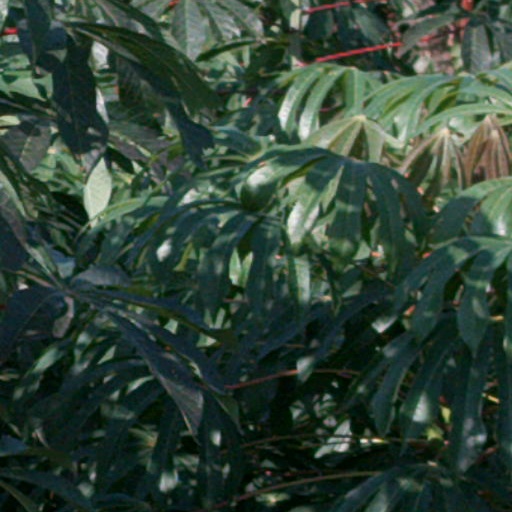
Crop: cassava